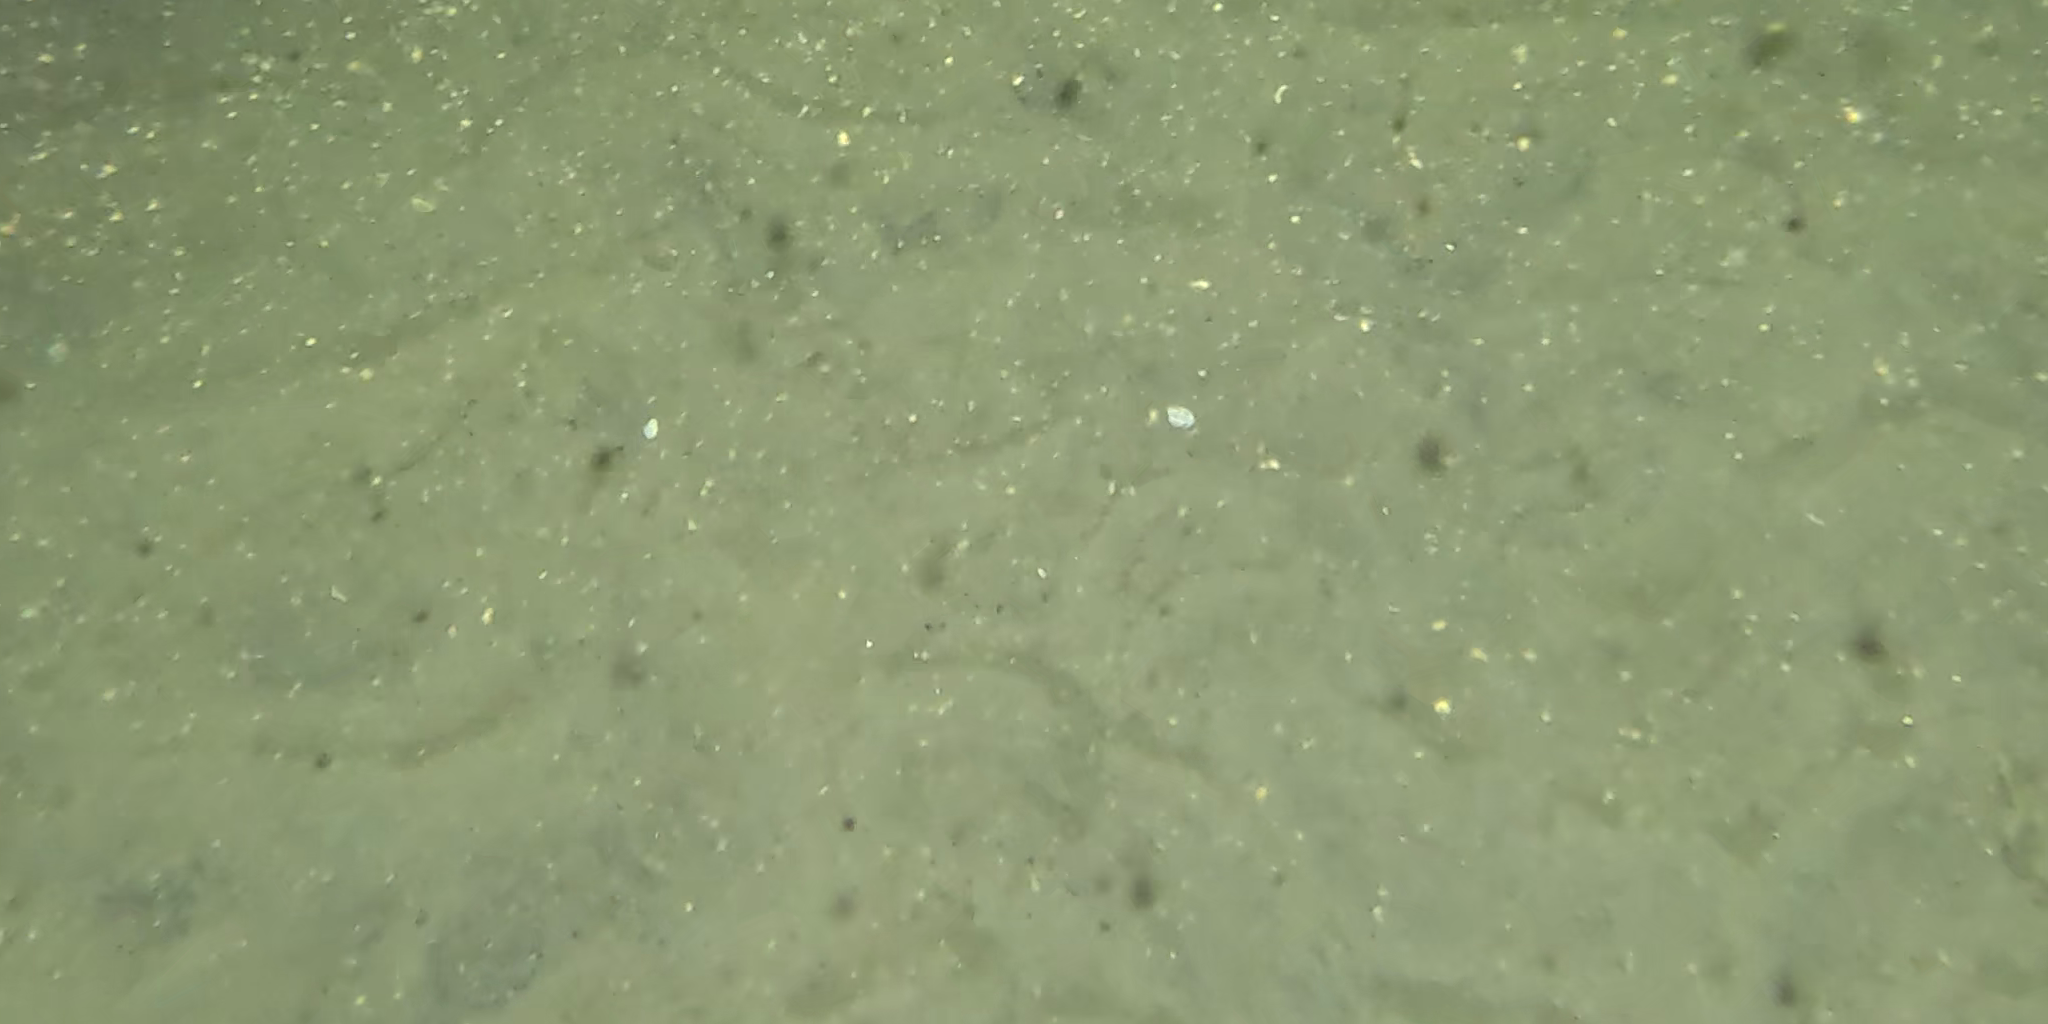
Seabed habitat: sand